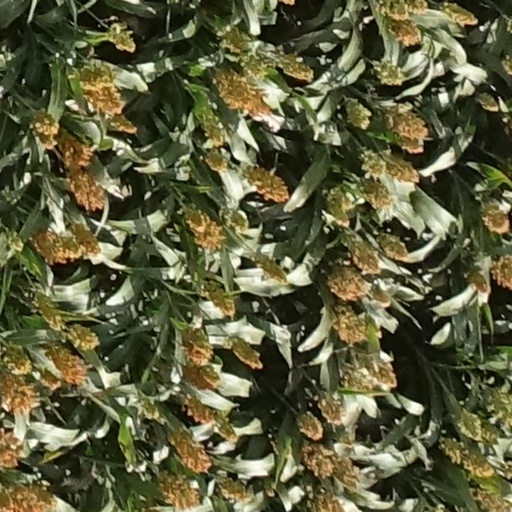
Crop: sorghum